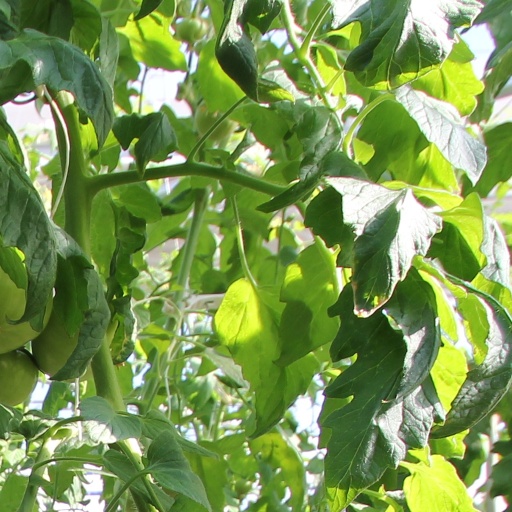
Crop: tomato